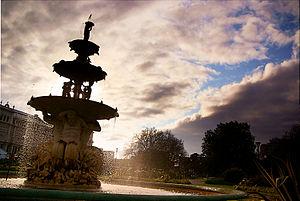
Les jardins Carlton sont des jardins conçus, avec le Palais royal des expositions, pour l'Exposition internationale de Melbourne de 1880. Se trouvant sur le territoire australien, les deux biens sont inscrits depuis 2004 sur la liste du patrimoine mondial.